Roy Assaf (actor)

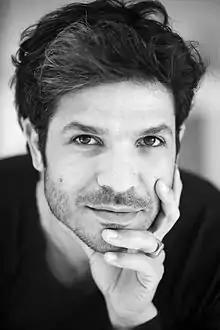

Roy Assaf (born 2 January 1979) is an Israeli actor. He appeared in more than twenty films since 2000.